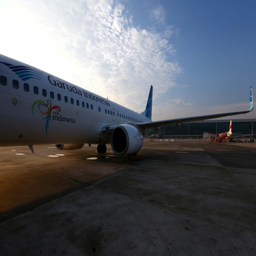
all international flights to operate in april